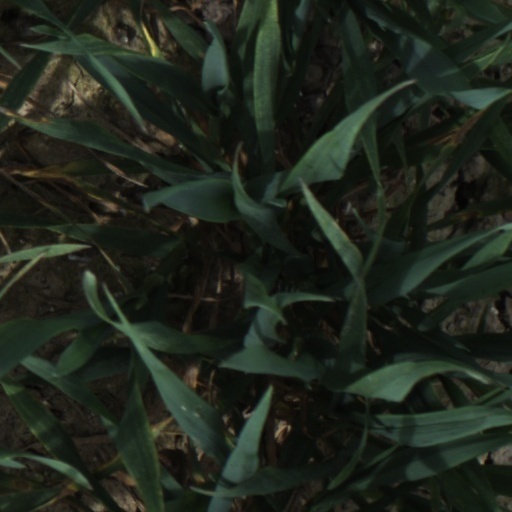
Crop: wheat